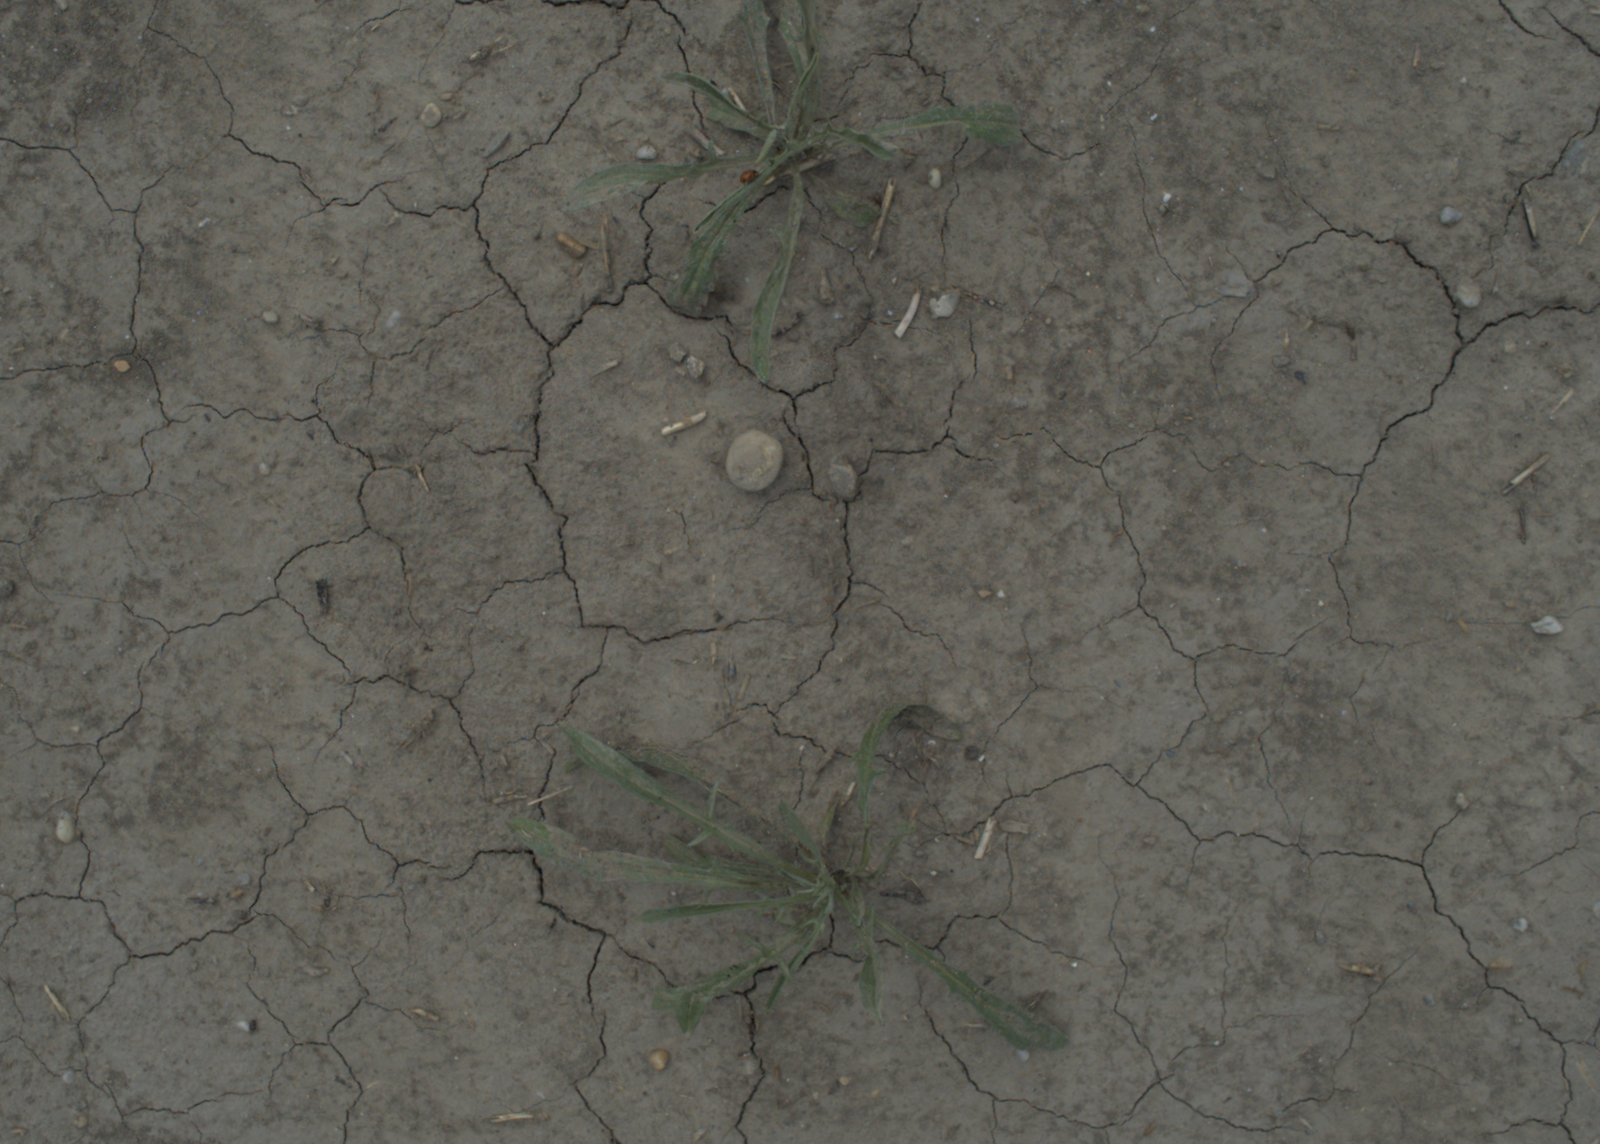
Capture date: 21.07.2021 12:37:29
Weather: mixed
Wind: medium
Seeding date: 08.06.2021
Plant canopy height (mm): 962